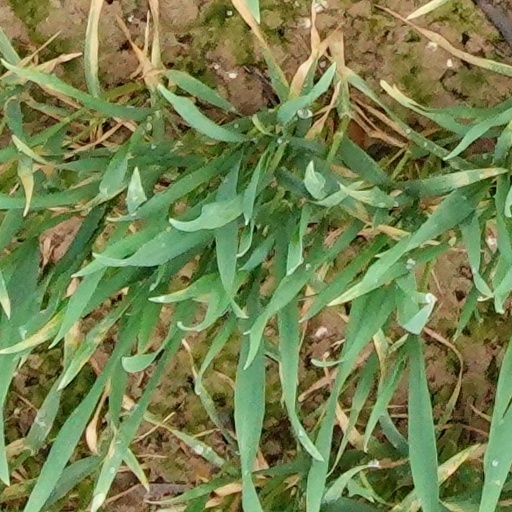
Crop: wheat